Bob the Railway Dog

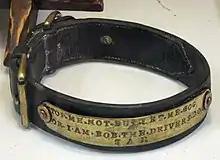
Bob's collar on display at NRM Adelaide

Bob was known to venture to and from Petersburg often sitting in the front of the coal space in the locomotive tender, travelling many thousands of miles. According to the "Petersburg Time"s "His favourite place on a Yankee engine; the big whistle and belching smokestack seem(ed) to have an irresistible attraction for him... he lived on the fat of the land, and was not particular from whom he accepted his dinner."